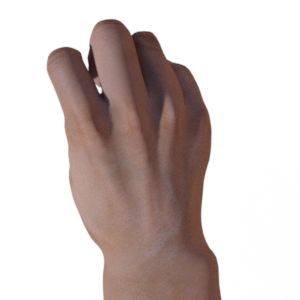
Label: rock